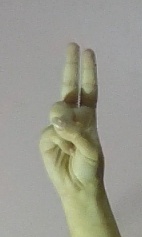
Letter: taa